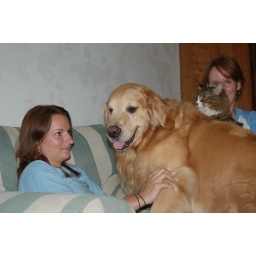
Buddy,95 lbs. of lap dog. That's Patty with big Milo in the back.The dog and cat are the best of friends.